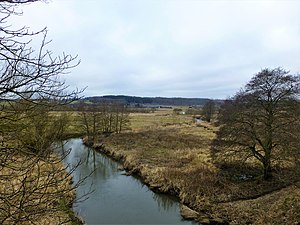
Lilleå (Hadsten)
Lilleå ved Laurbjerg , set mod øst fra den nedlagte jernbanebro
Lilleå ved Laurbjerg , set mod øst fra den nedlagte jernbanebro
Lilleå er et vandløb som udgør et af de større tilløb til Gudenåen. Den har sit udspring i to bække, den ene mellem Sabro og Lading, neden for Borum Eshøj, og den anden i engene mellem Sabro og Søften, nordvest for Aarhus.